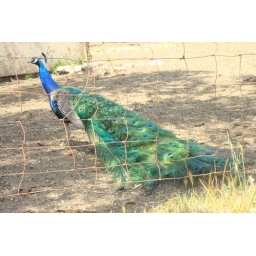
This bird is actually in the cow pen, yum..